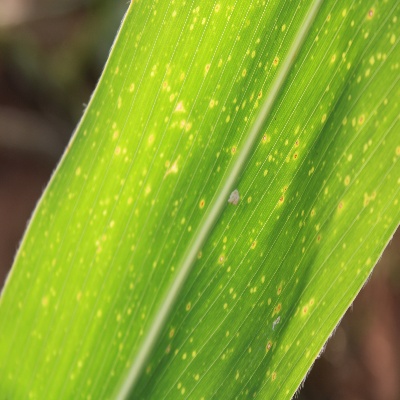
Crop: Maize
Condition: leaf spot